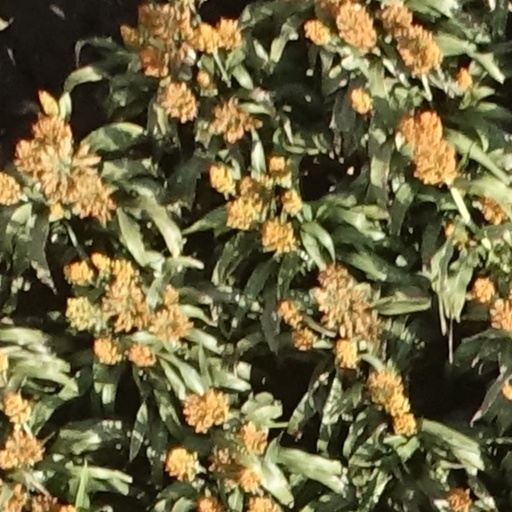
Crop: sorghum